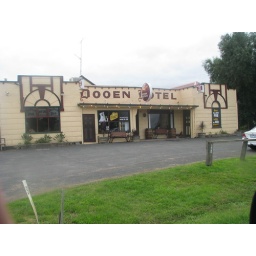
Dooen Hotel, just outside Horsham Victoria, sign on window says voted 2nd best pub in Oz by Zoo Magazine